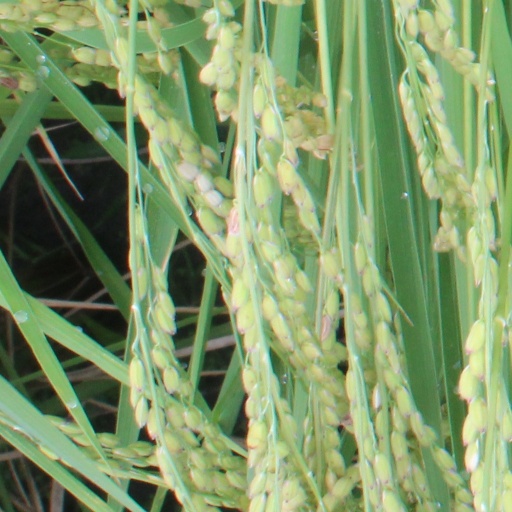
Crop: rice